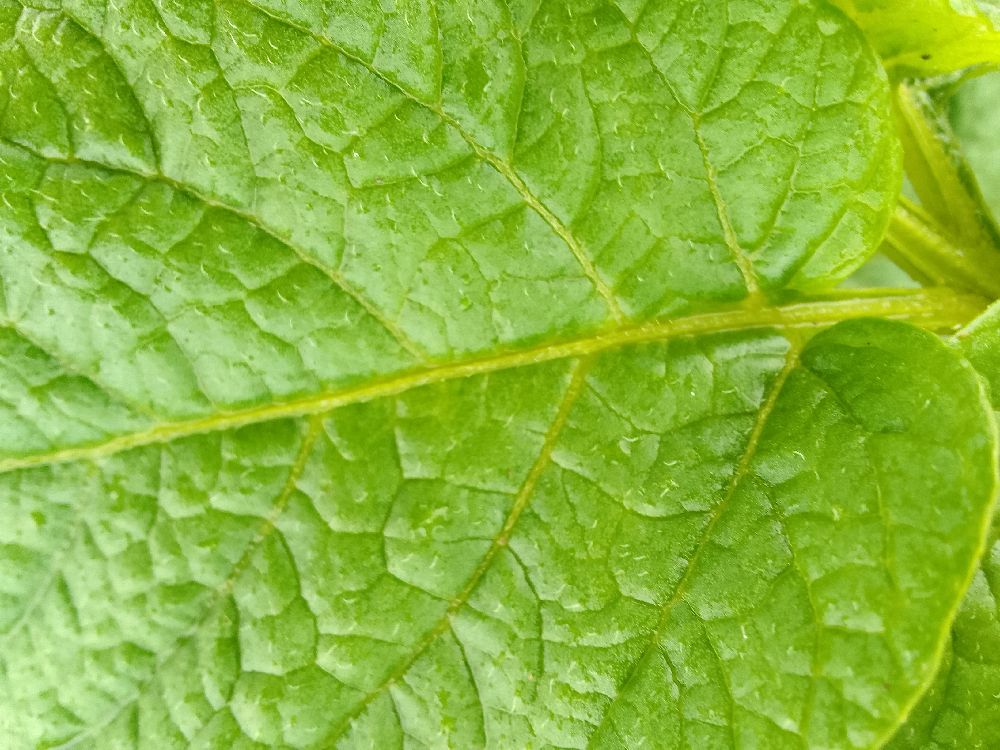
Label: Healthy